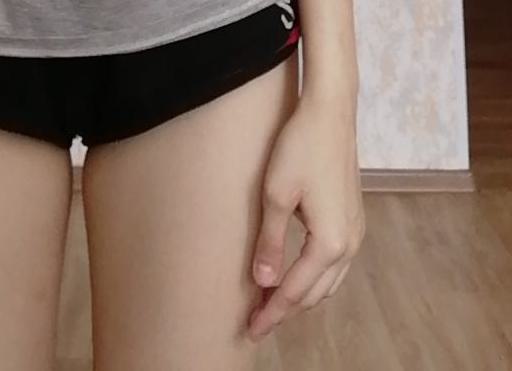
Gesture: no_gesture